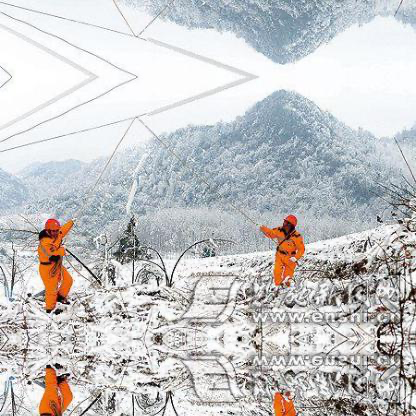
Objects in the image:
label: helmet
label: helmet